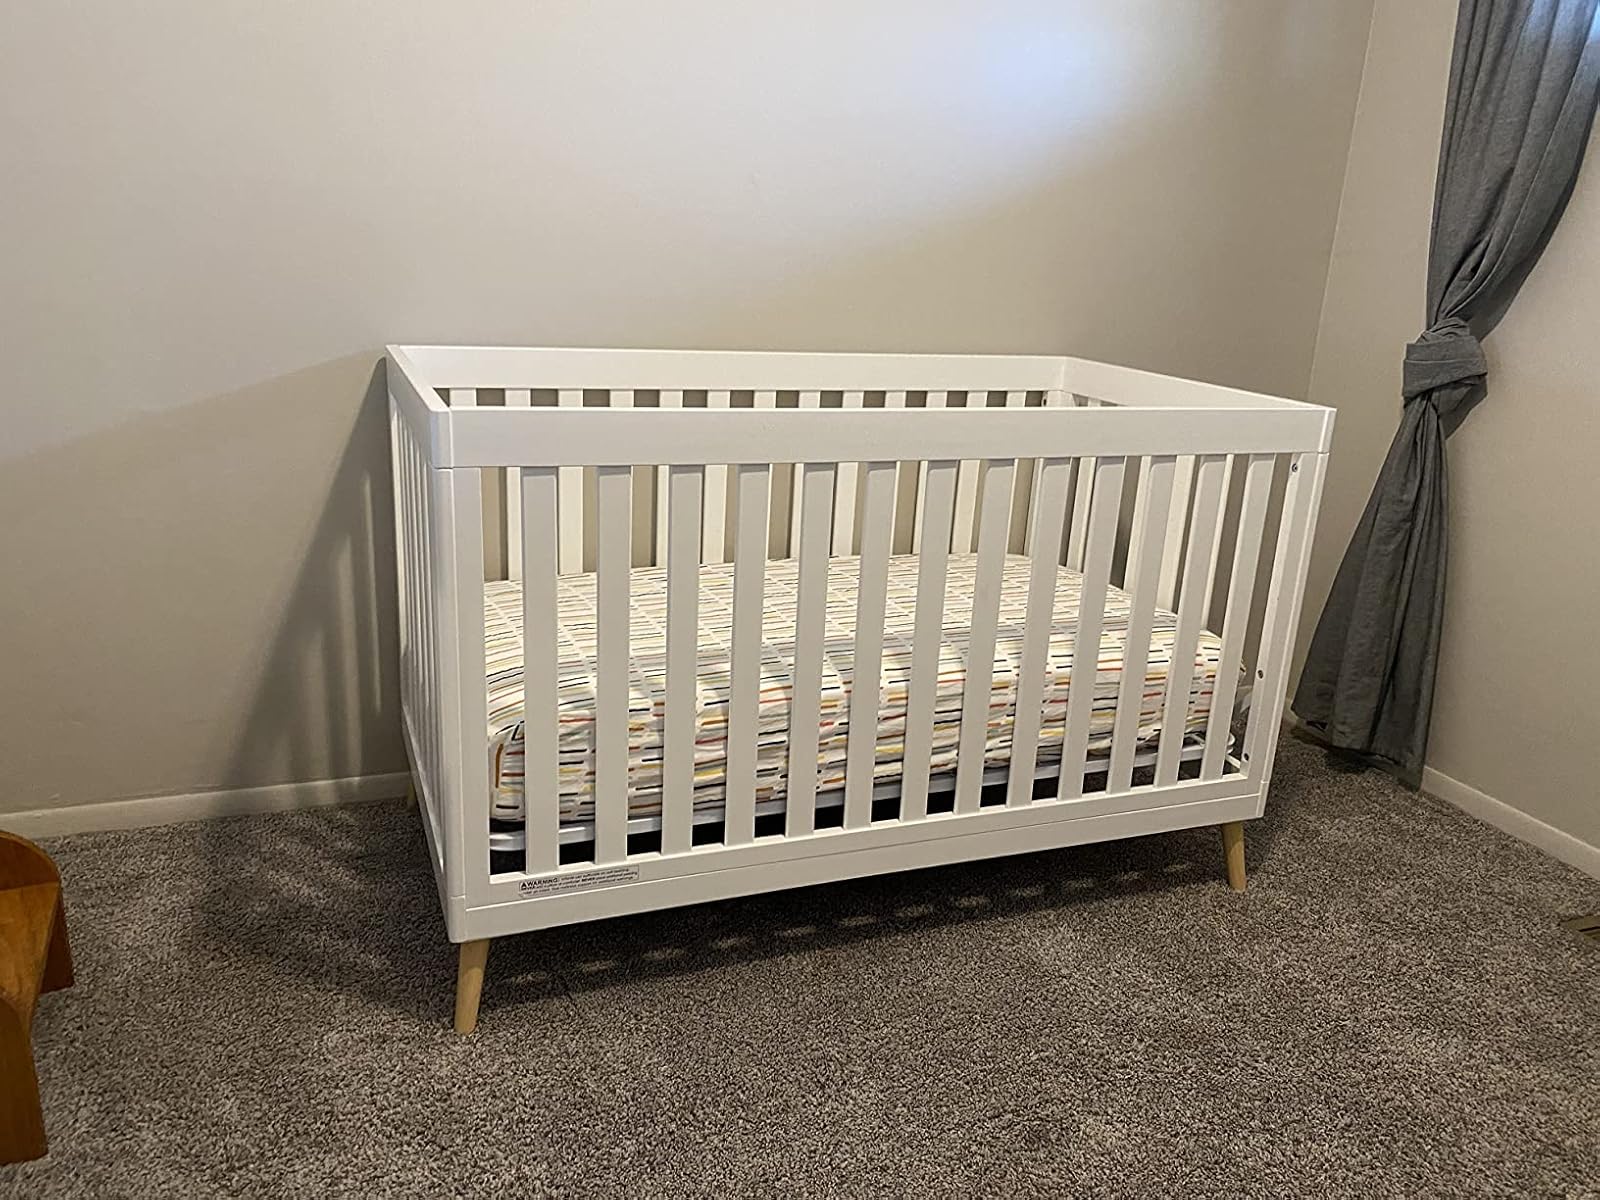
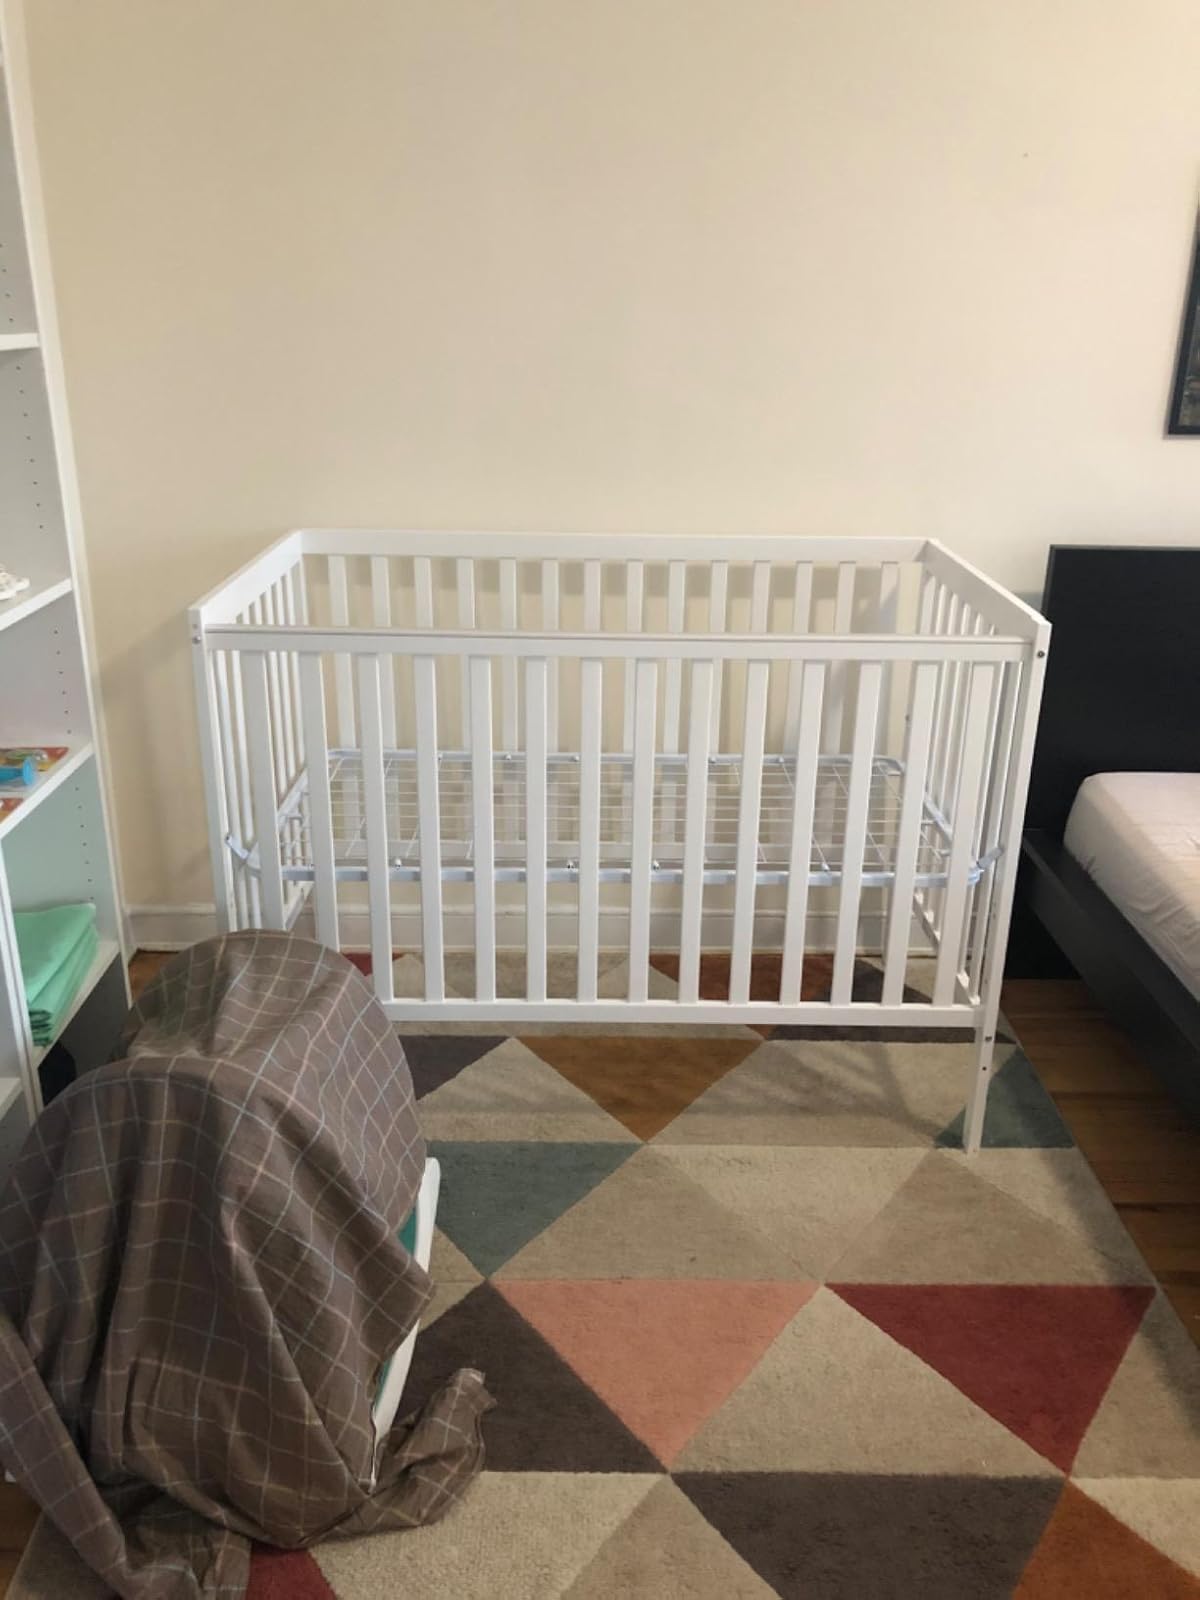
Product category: products_crib
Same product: no